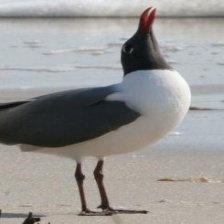
Species: LAUGHING GULL
Scientific name: LEUCOPHAEUS ATRICILLA